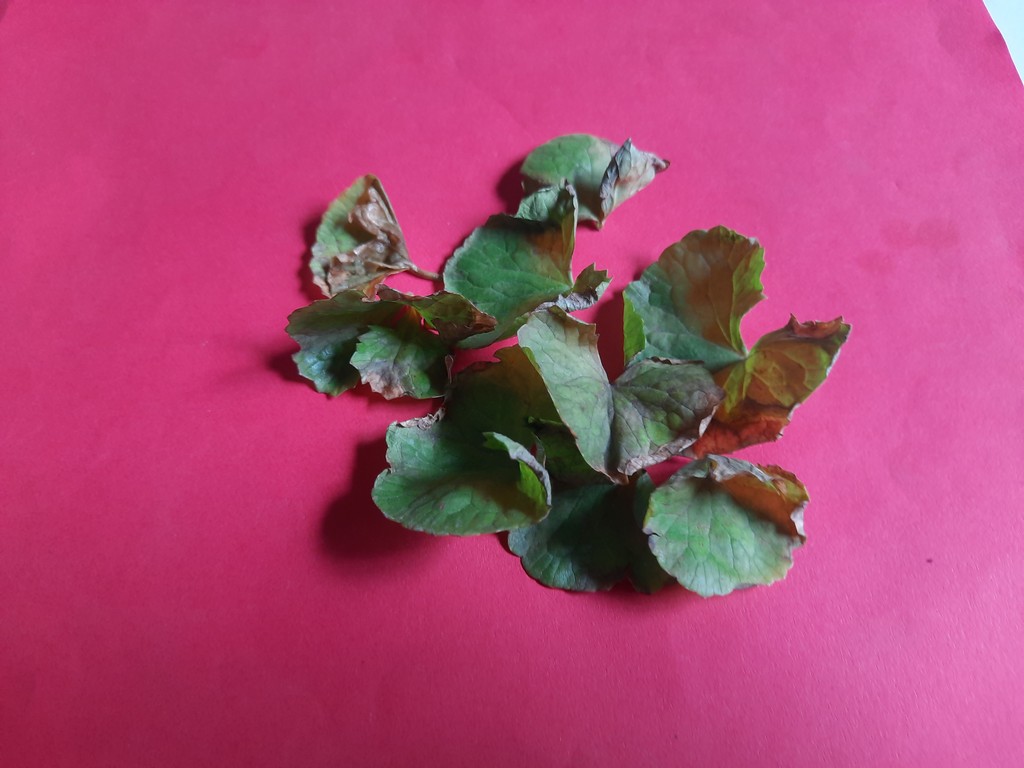
Label: Unhealthy